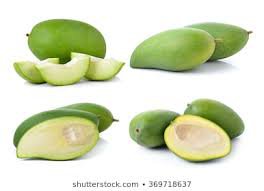
Label: Mango